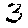
Label: 3